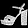
Label: Sandal